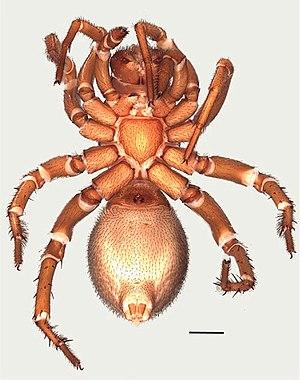
Palindroma morogorom est une espèce d'araignées aranéomorphes de la famille des Zodariidae.